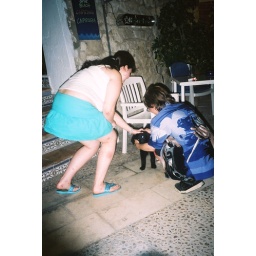
A really cute doggy was running around the tables for most of the time we were at this pub ^^